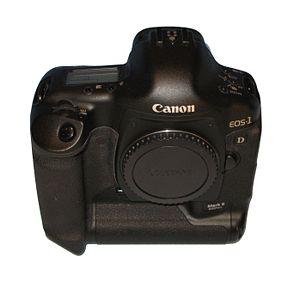
L'EOS-1D Mark II est un boîtier reflex numérique commercialisé en 2004 et 2005 par Canon, en remplacement de l'EOS-1 D. Équipé d'un capteur CMOS de 28,7 × 19,1 mm pour une définition de 8,2 mégapixels et d'une rafale atteignant 8,5 images par seconde, il s'adressait principalement au marché professionnel. Son successeur fut l'EOS-1 D Mark II N.